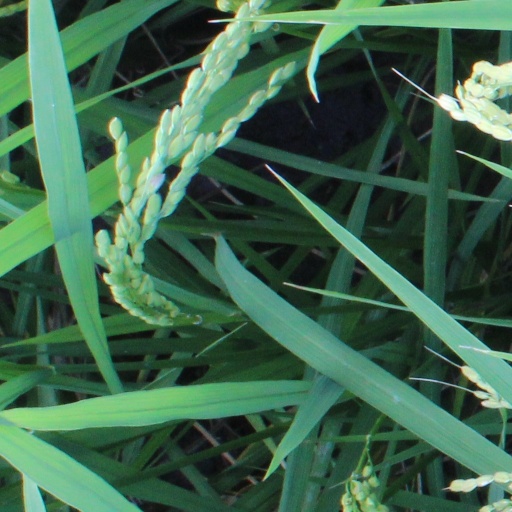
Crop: rice